Johann Baptist Allgaier

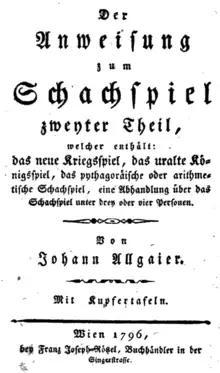
First page of Allgaier's "Der Anweisung zum Schachspiel zweyter Theil" (1796), the second part of his "Neue theoretisch-praktische Anweisung zum Schachspiel" (1795)

Johann Baptist Allgaier (June 19, 1763, Schussenried – January 3, 1823, Vienna) was a German-Austrian chess master and theoretician. He was also the author of the first chess handbook in German – "Neue theoretisch-praktische Anweisung zum Schachspiel" (Vienna 1795–96).